Marilyn Cade

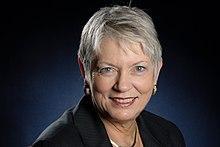
Cade in 2009

Marilyn Cade (November 24, 1947 – November 3, 2020) was an Internet activist and one of the co-founders of ICANN.